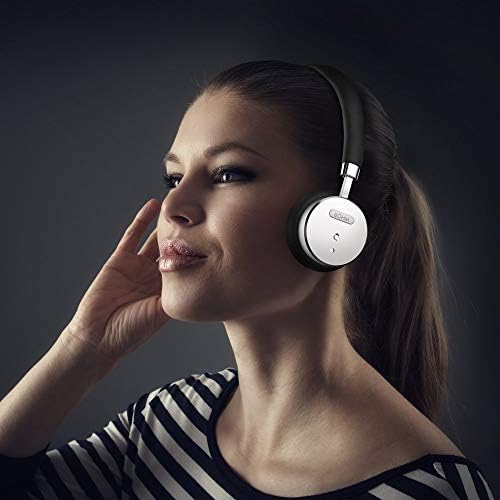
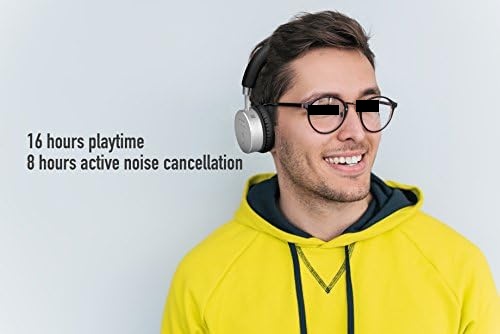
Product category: headphones
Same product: yes